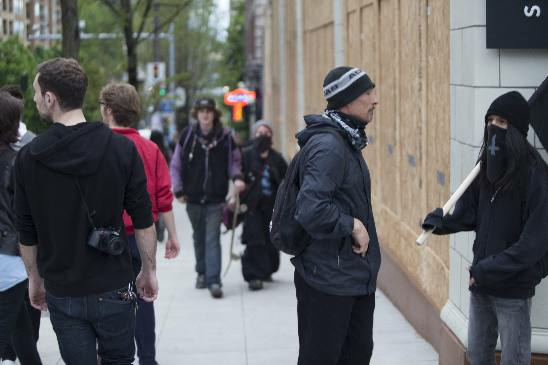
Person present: Yes